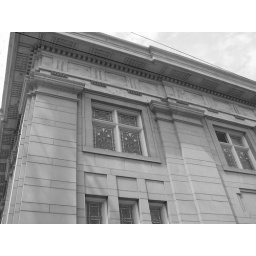
I loved the stained glass windows in this building.